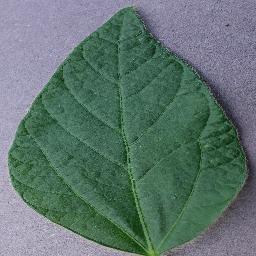
Label: Soybean___healthy